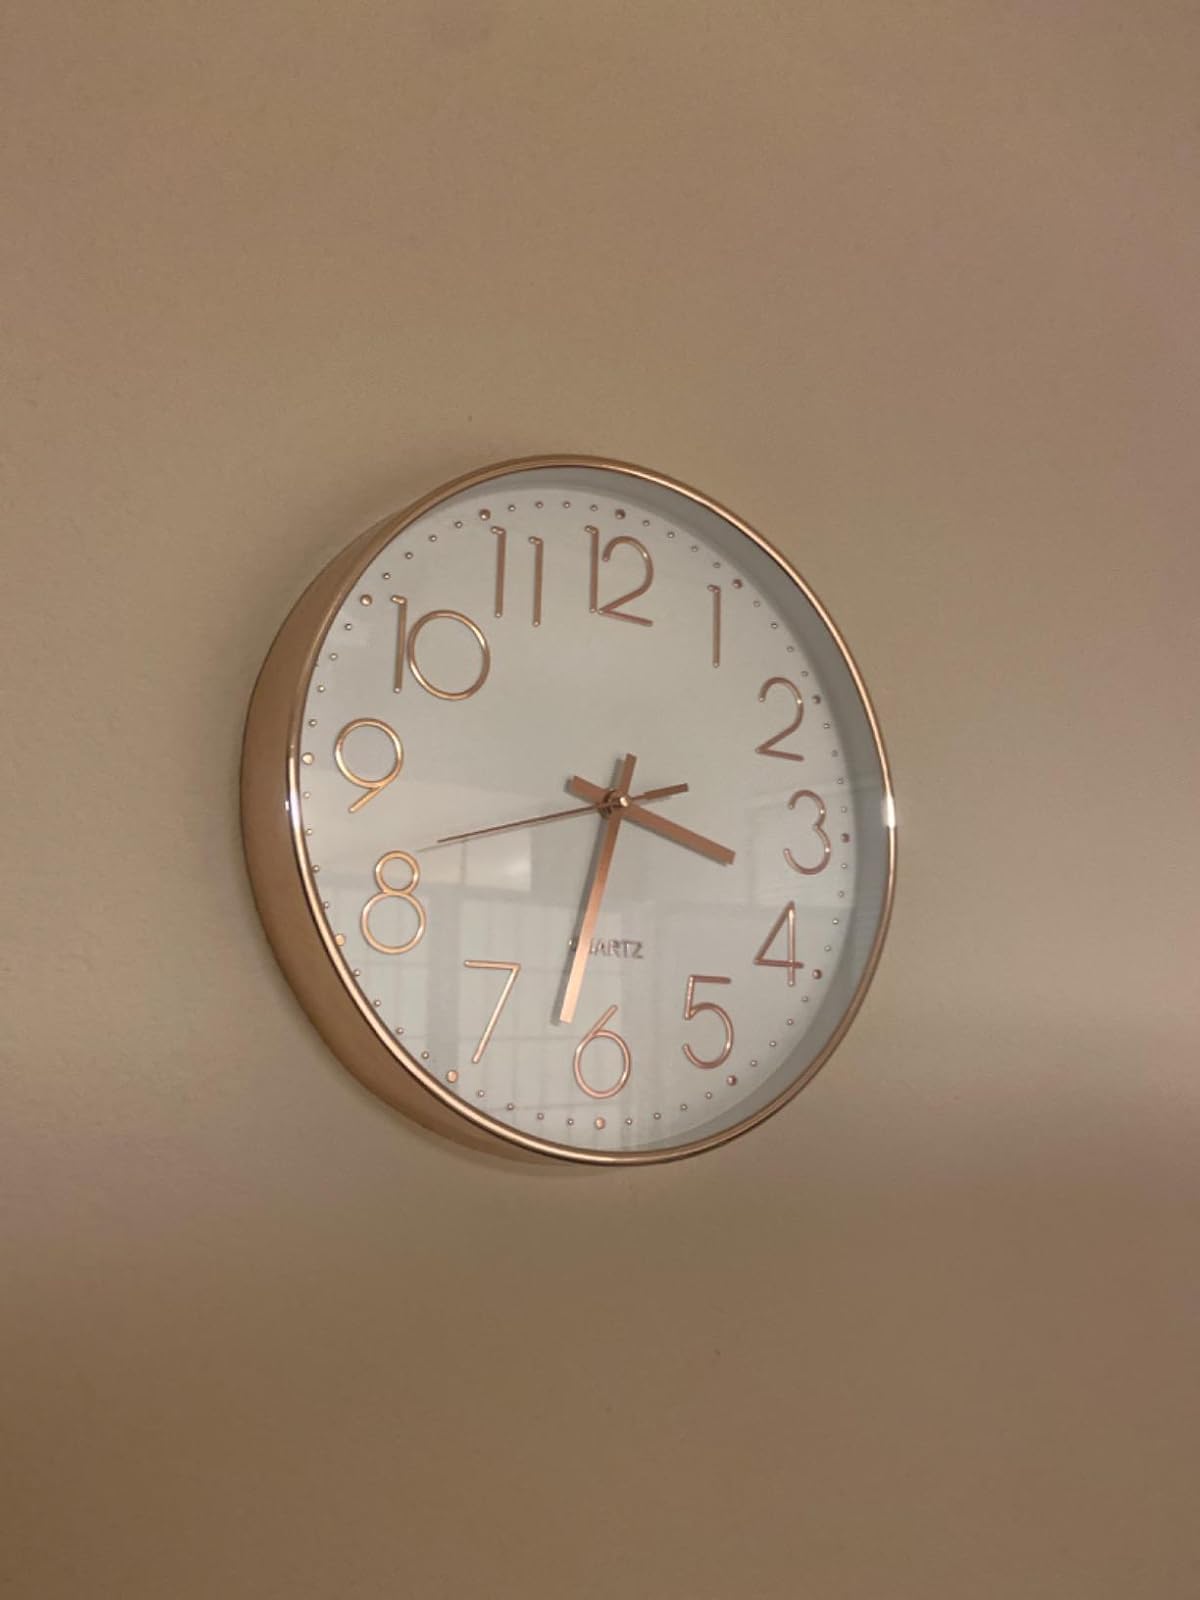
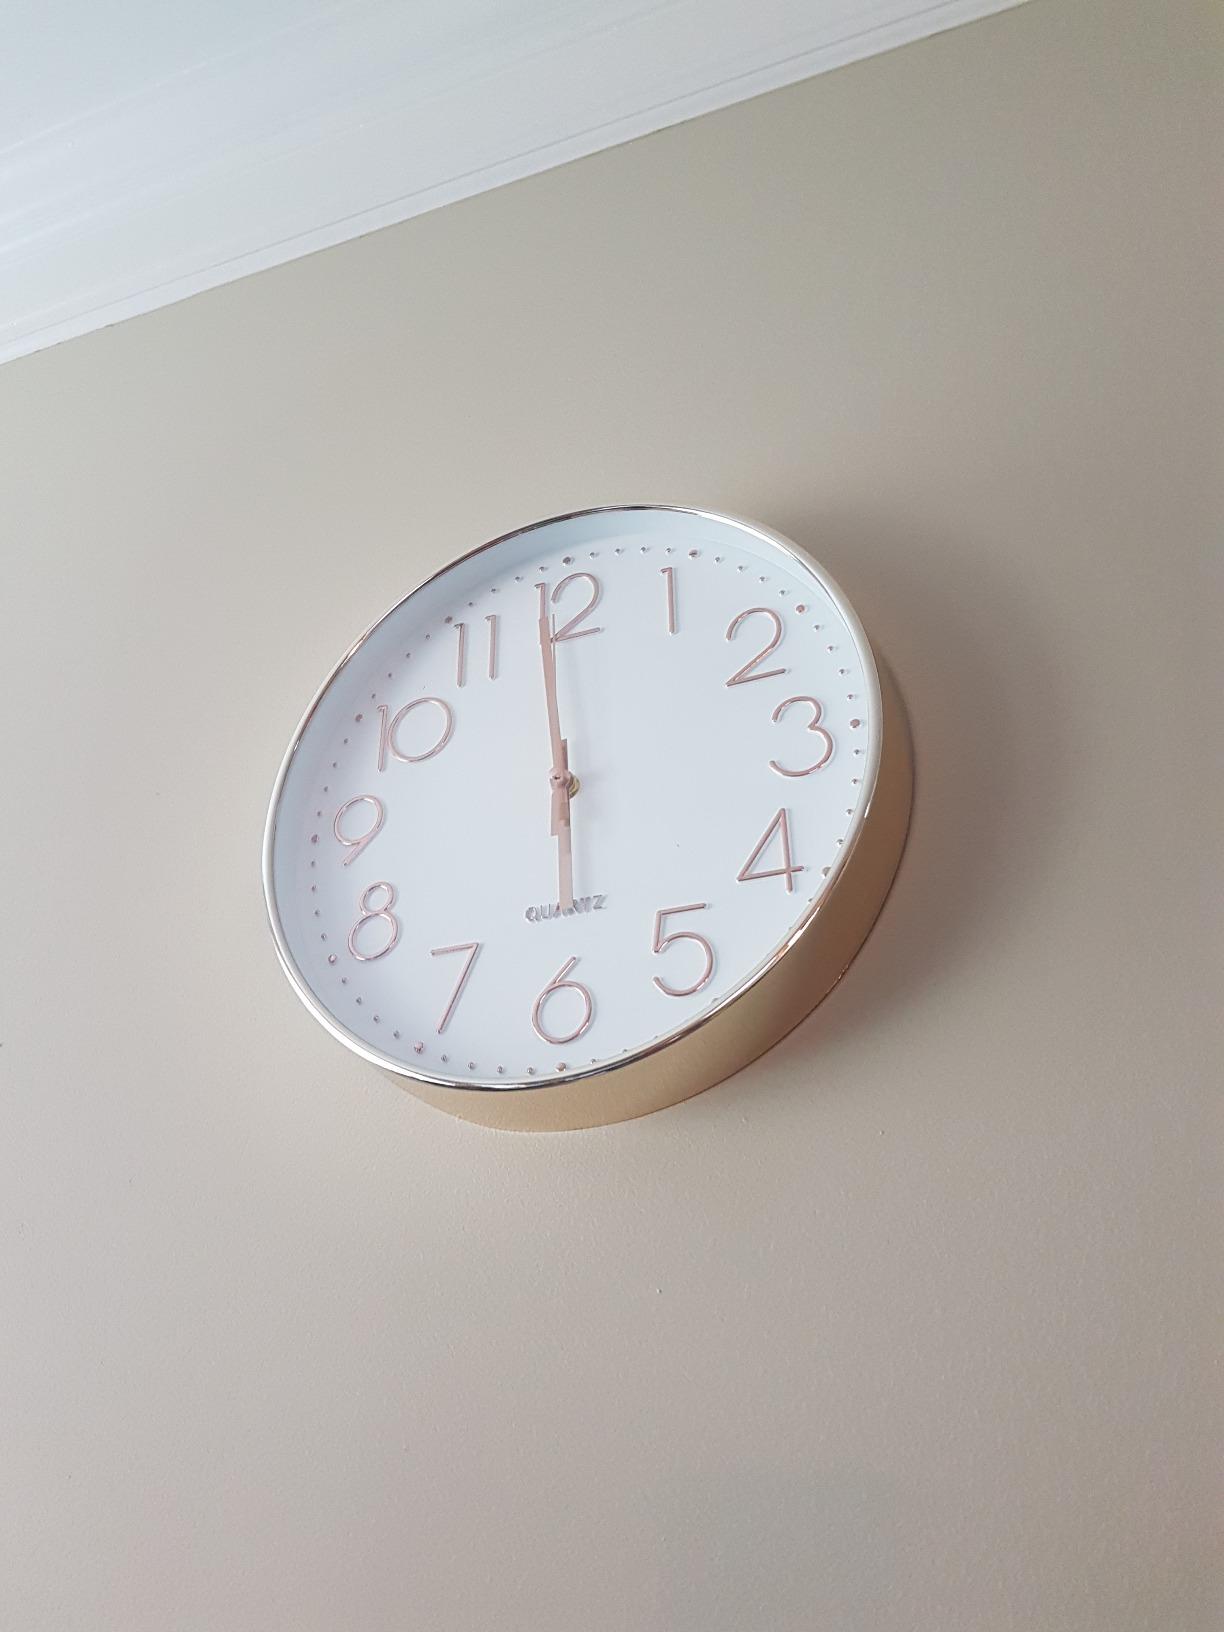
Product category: clock
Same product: yes